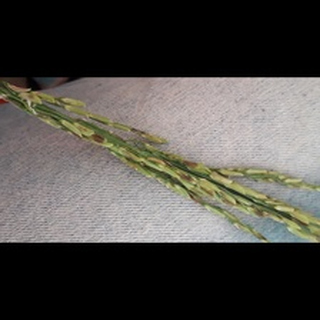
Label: diseased_rice